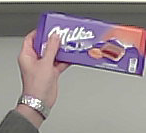
Product: milka_chocolate